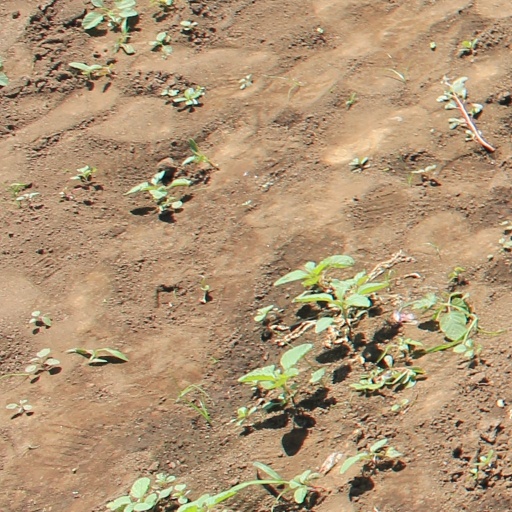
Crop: soybean